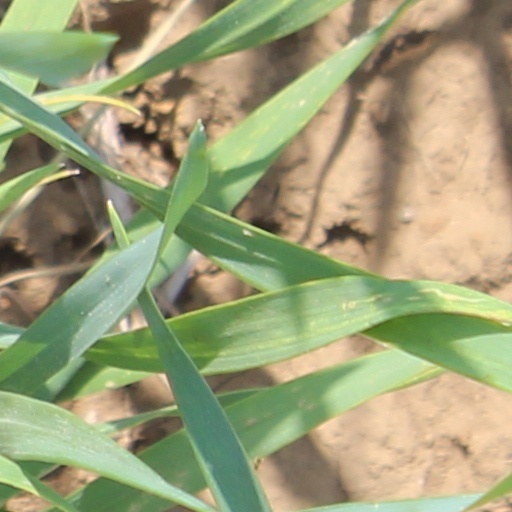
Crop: wheat